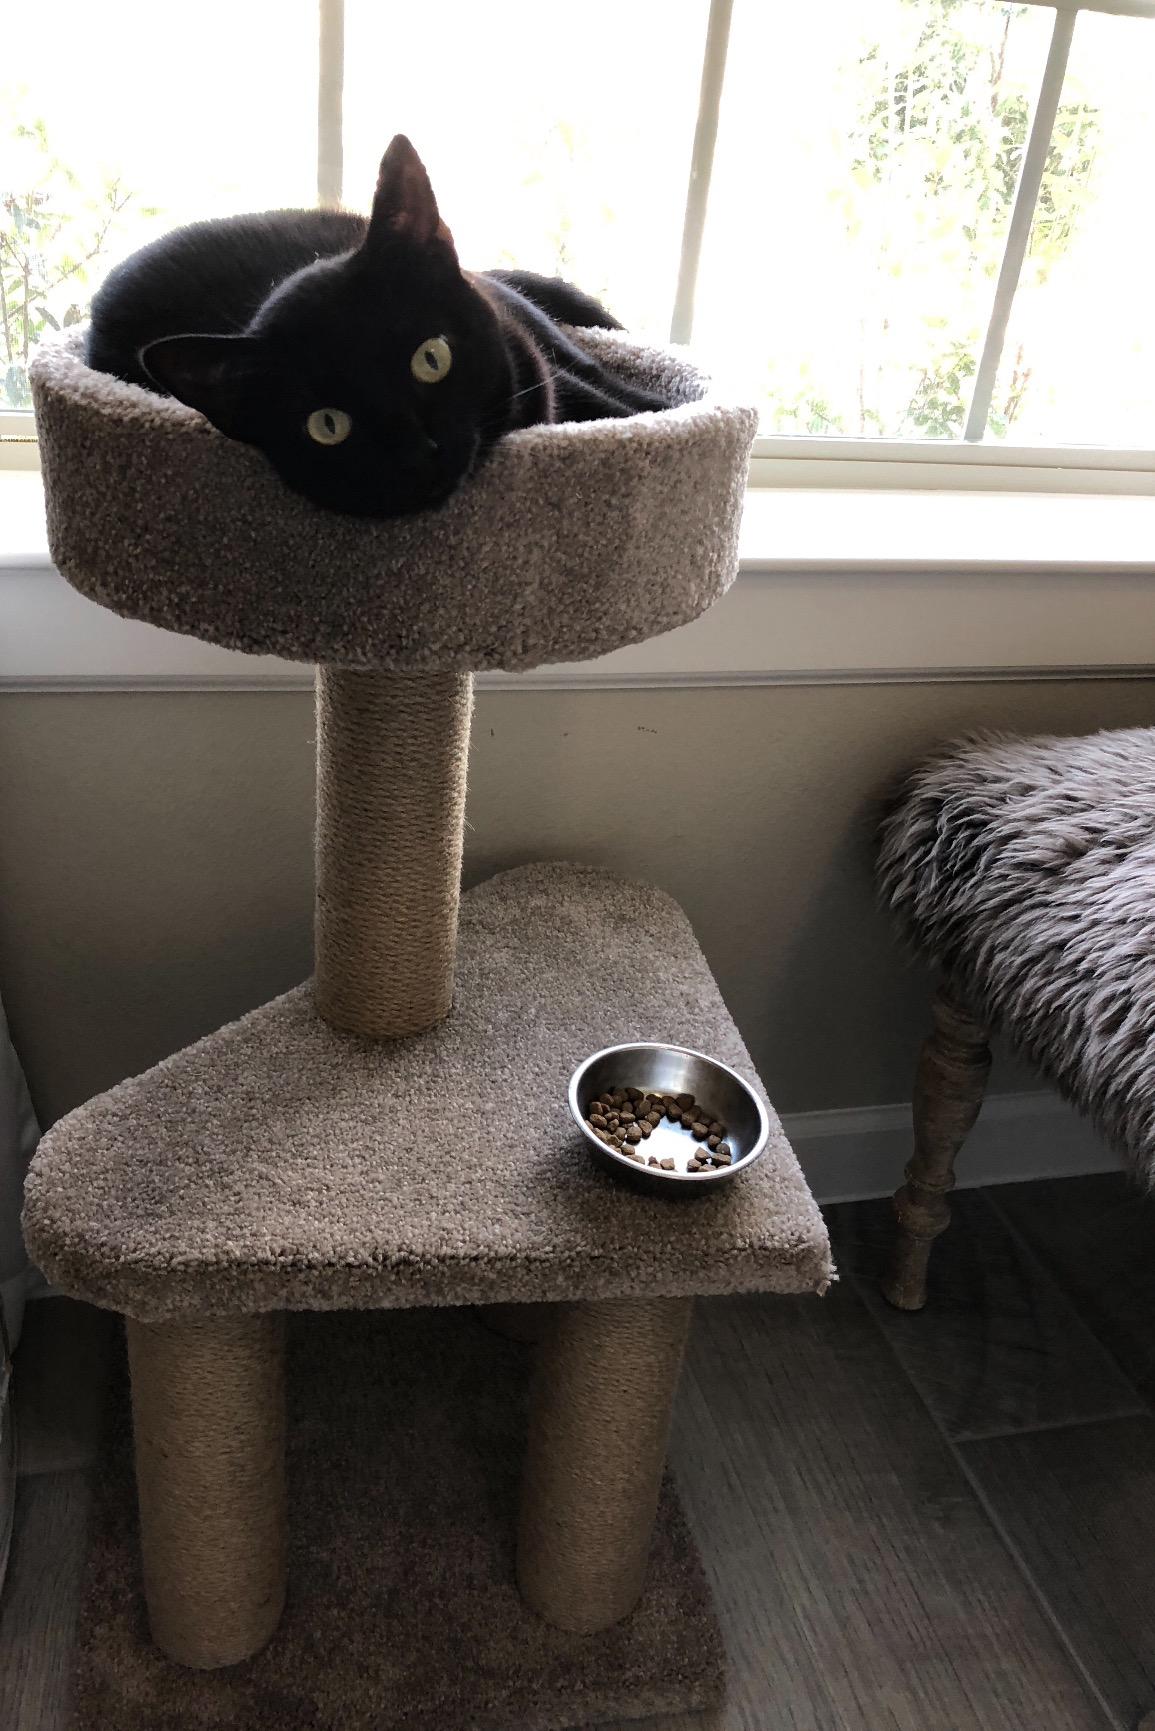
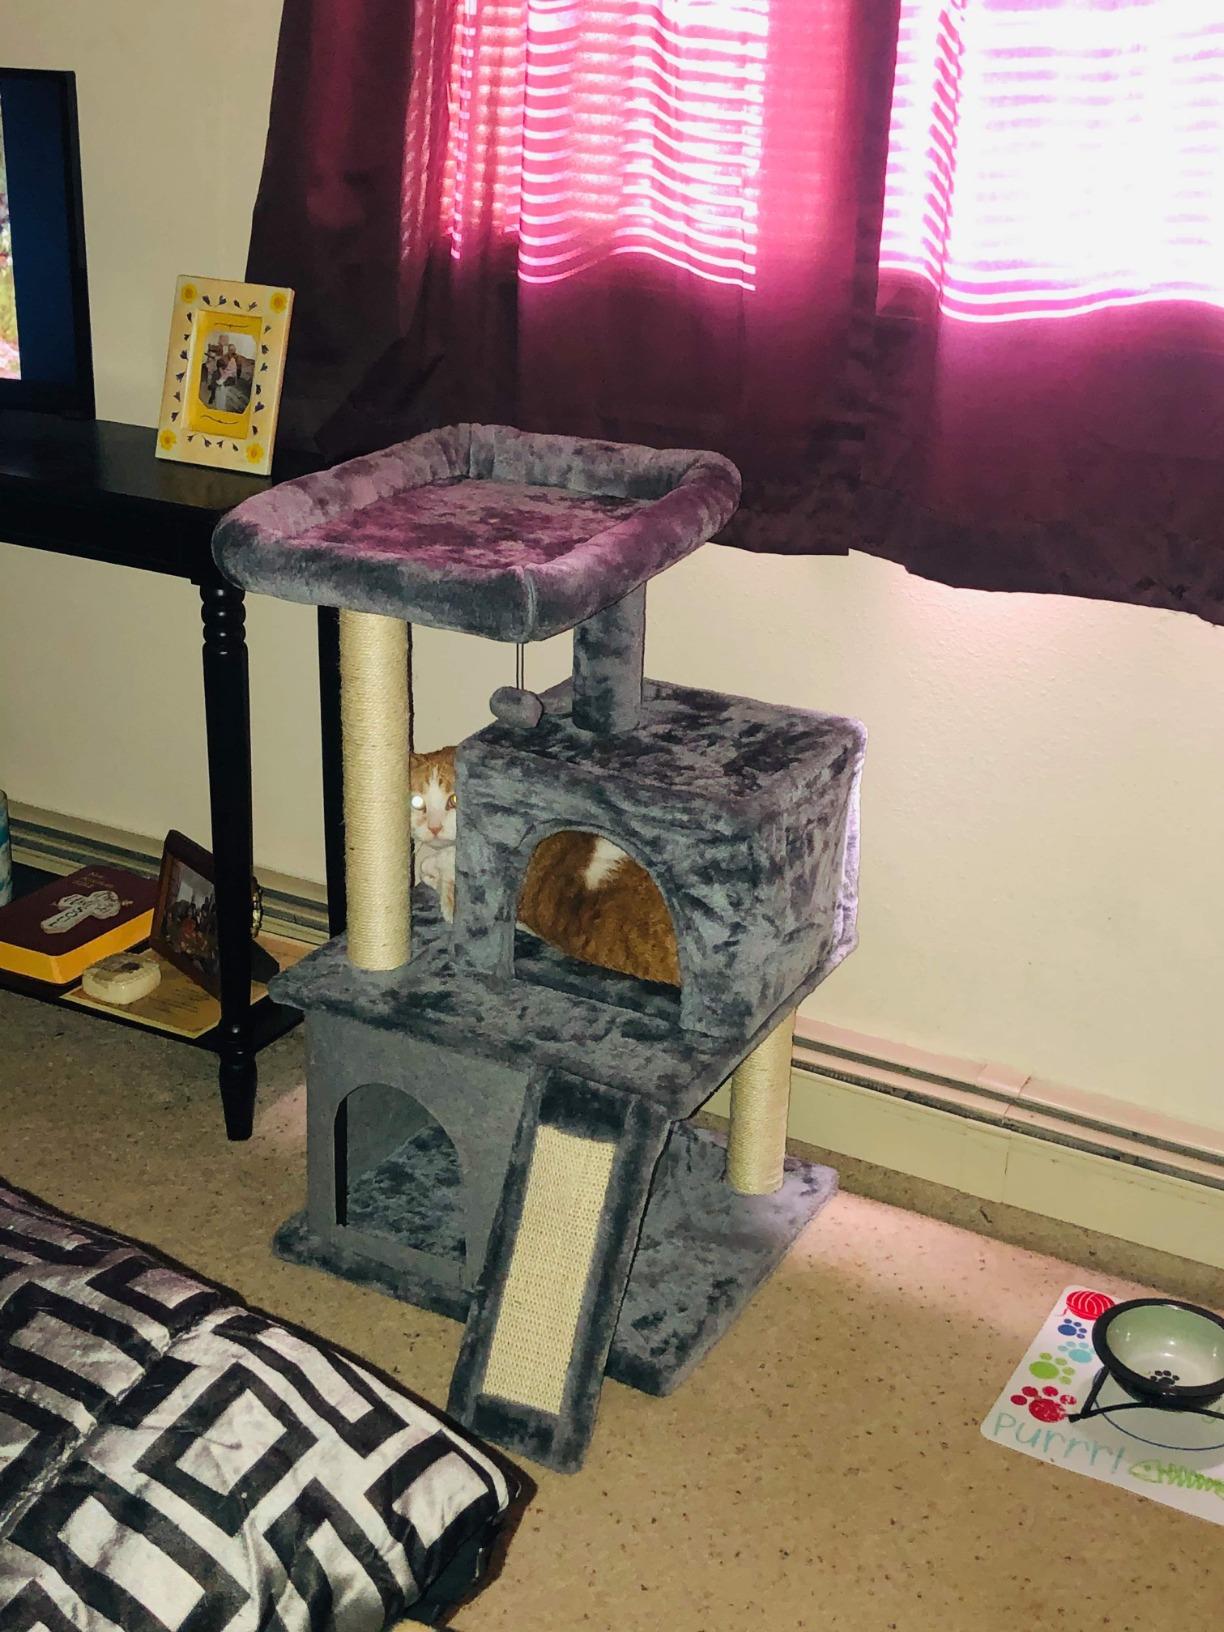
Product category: items_cat tree
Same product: no